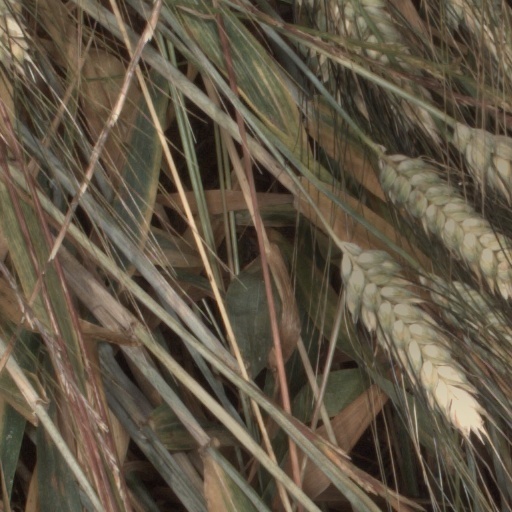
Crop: wheat